1908 Tour de France

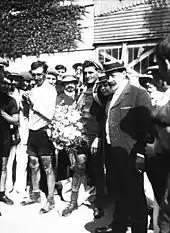
A group of men of which one is holding flowers.

The general classification was calculated by points: at every stage, the winner was given one point, the next cyclist two points, etc. After the eighth stage, when only 39 cyclists were still in the race, the points given in the first eight stages were redistributed among the remaining cyclists, in accordance with their positions in those stages.